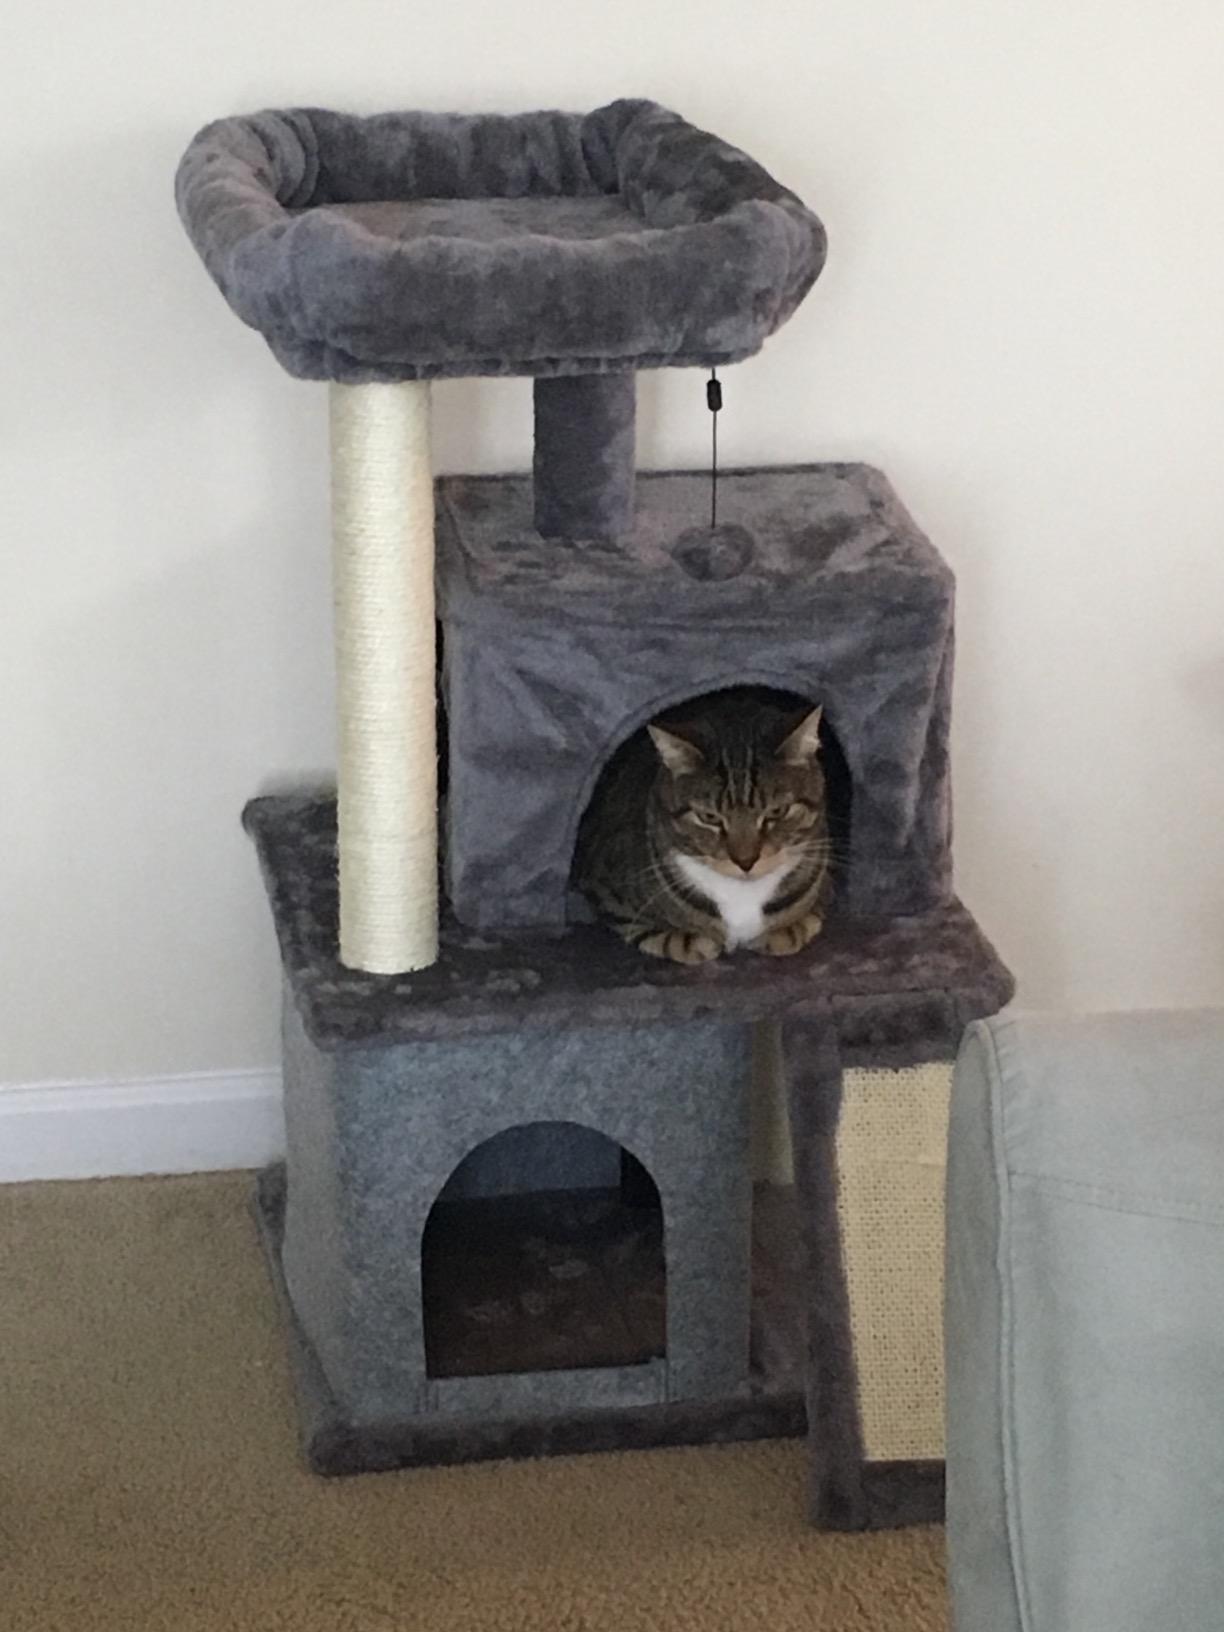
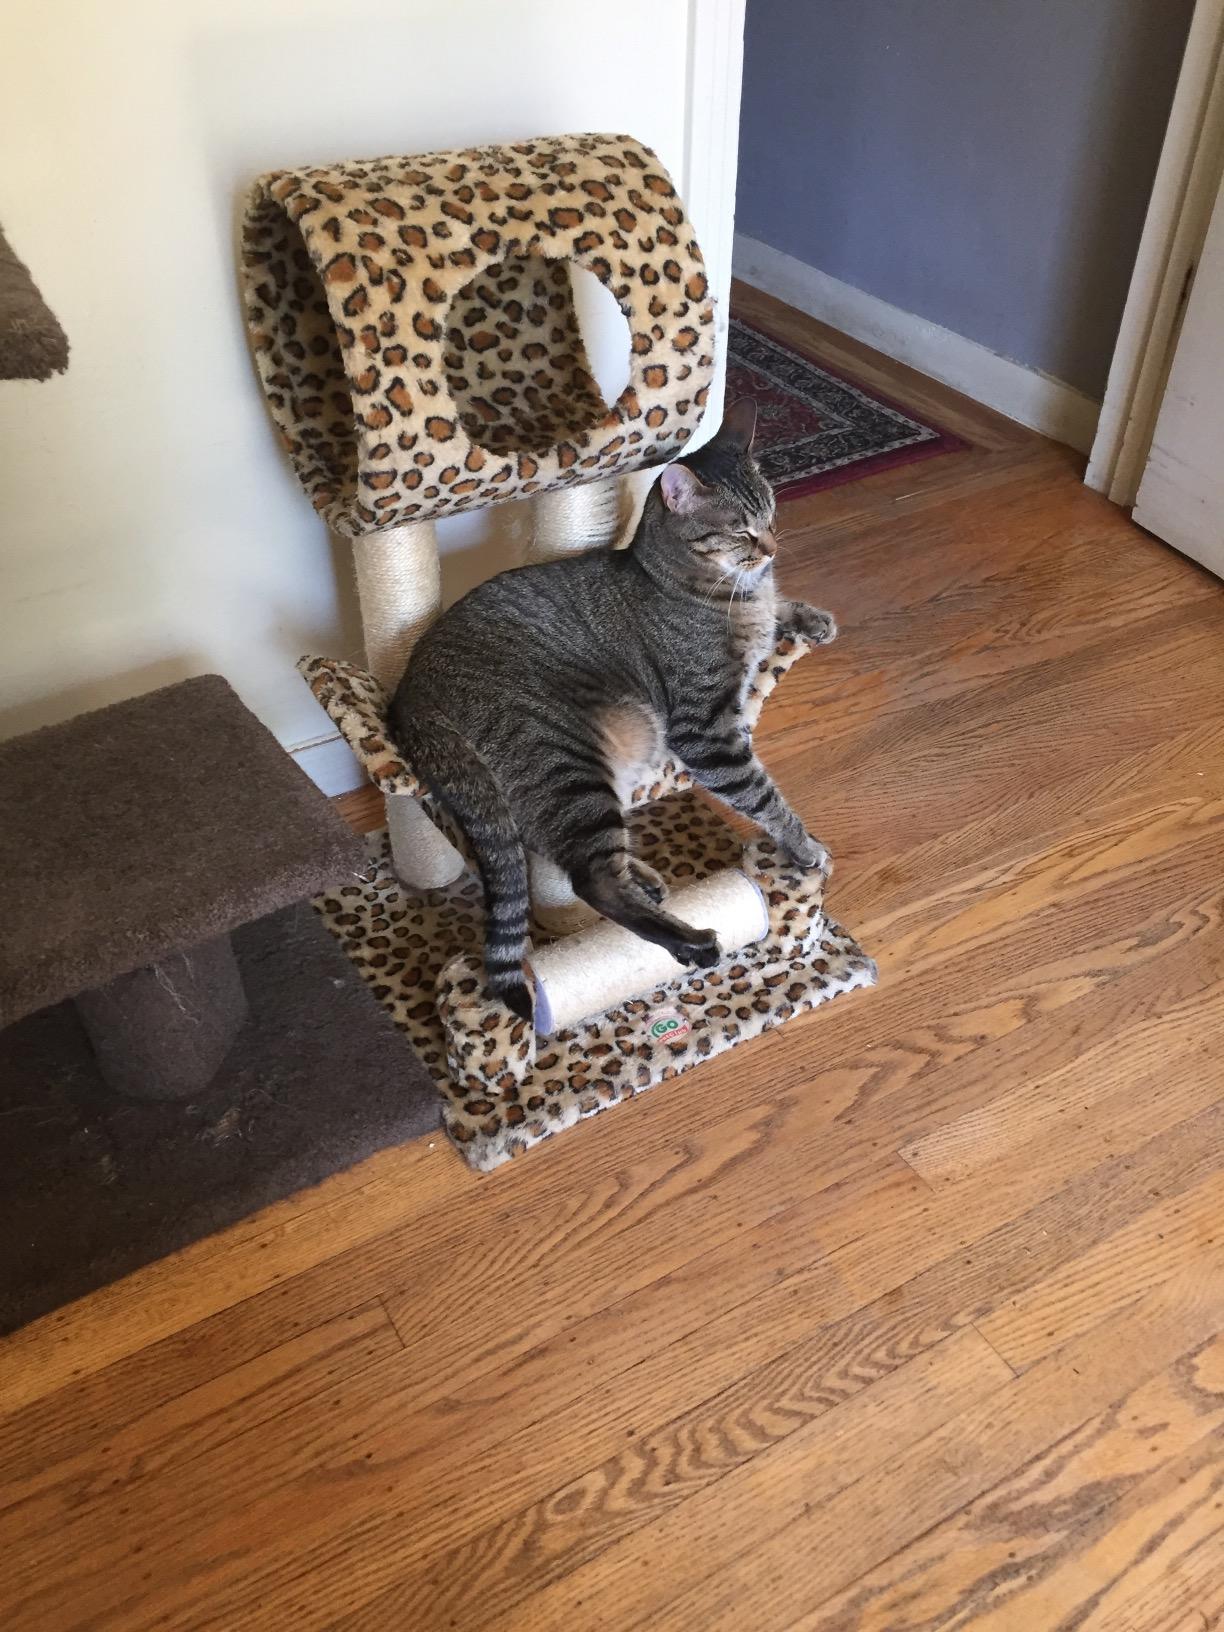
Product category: items_cat tree
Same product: no